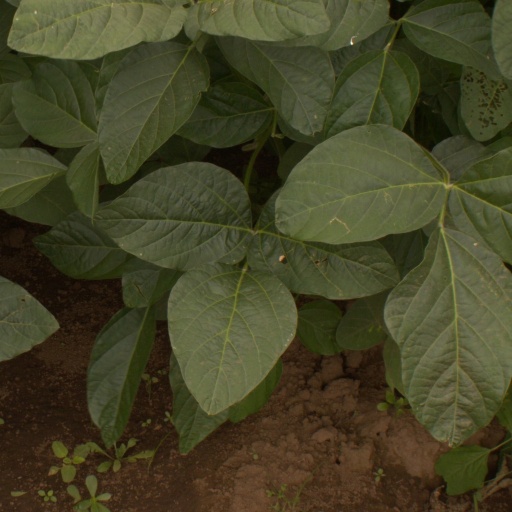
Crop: soybean